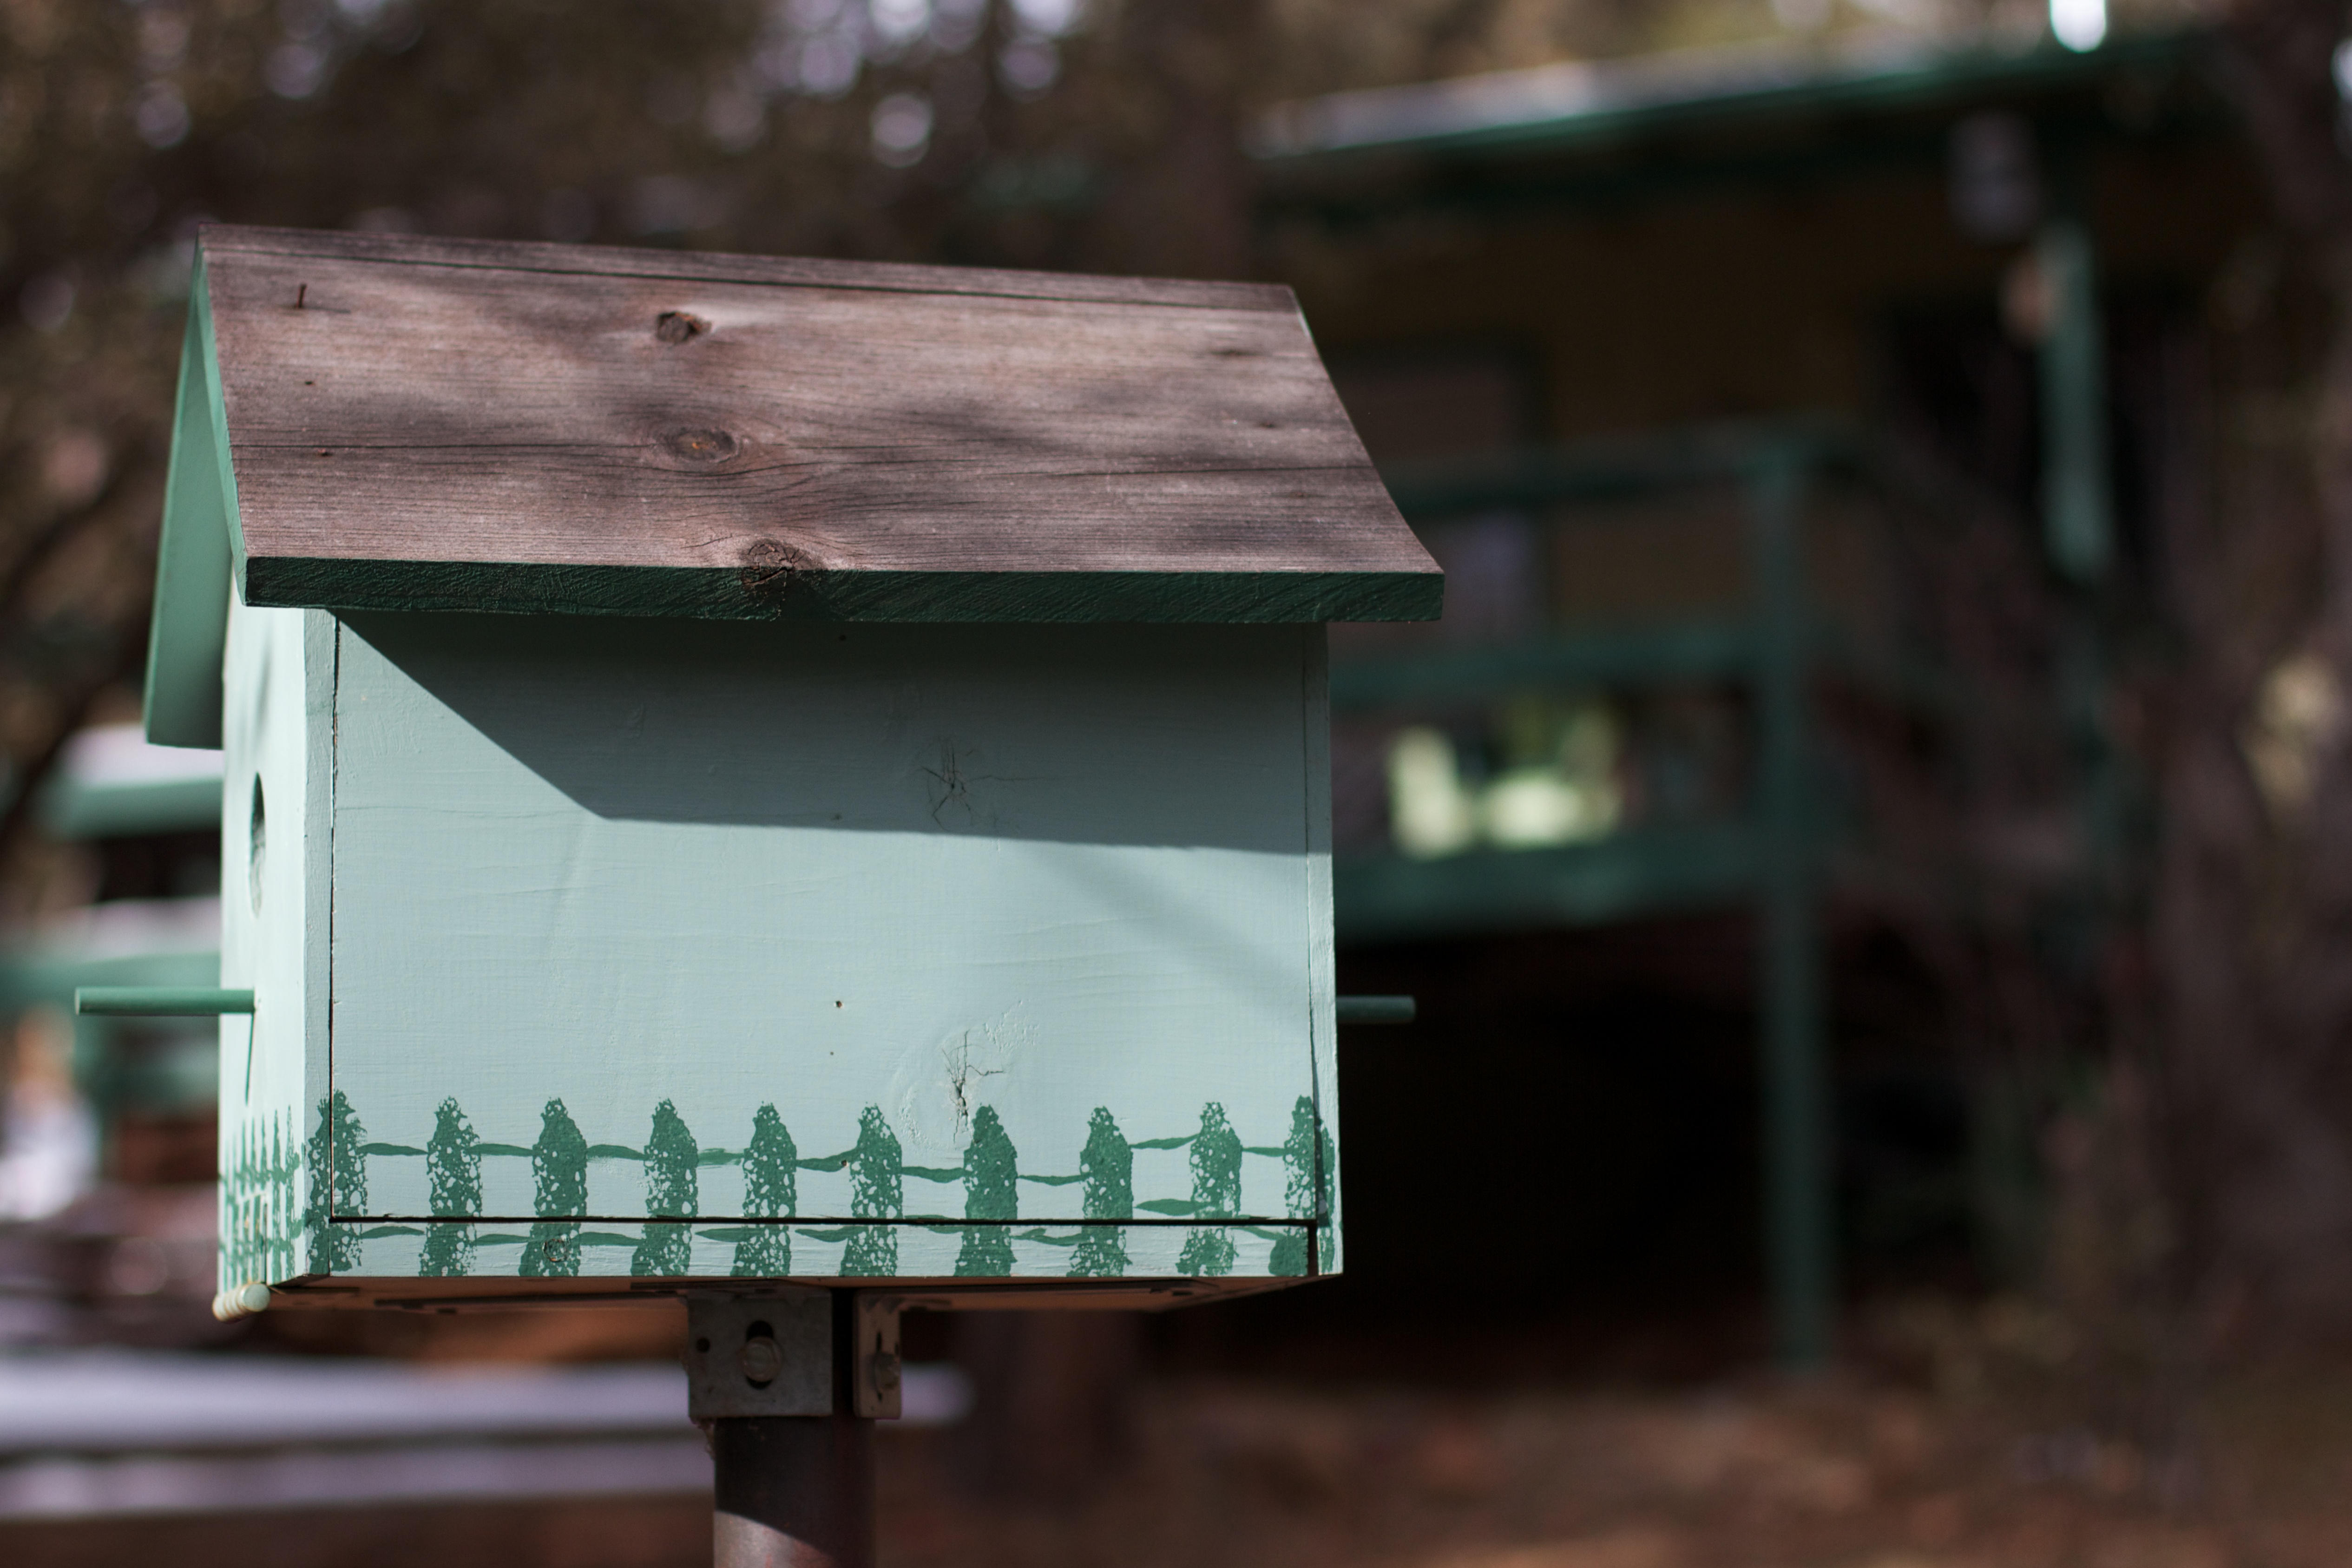
wood, green, lighting